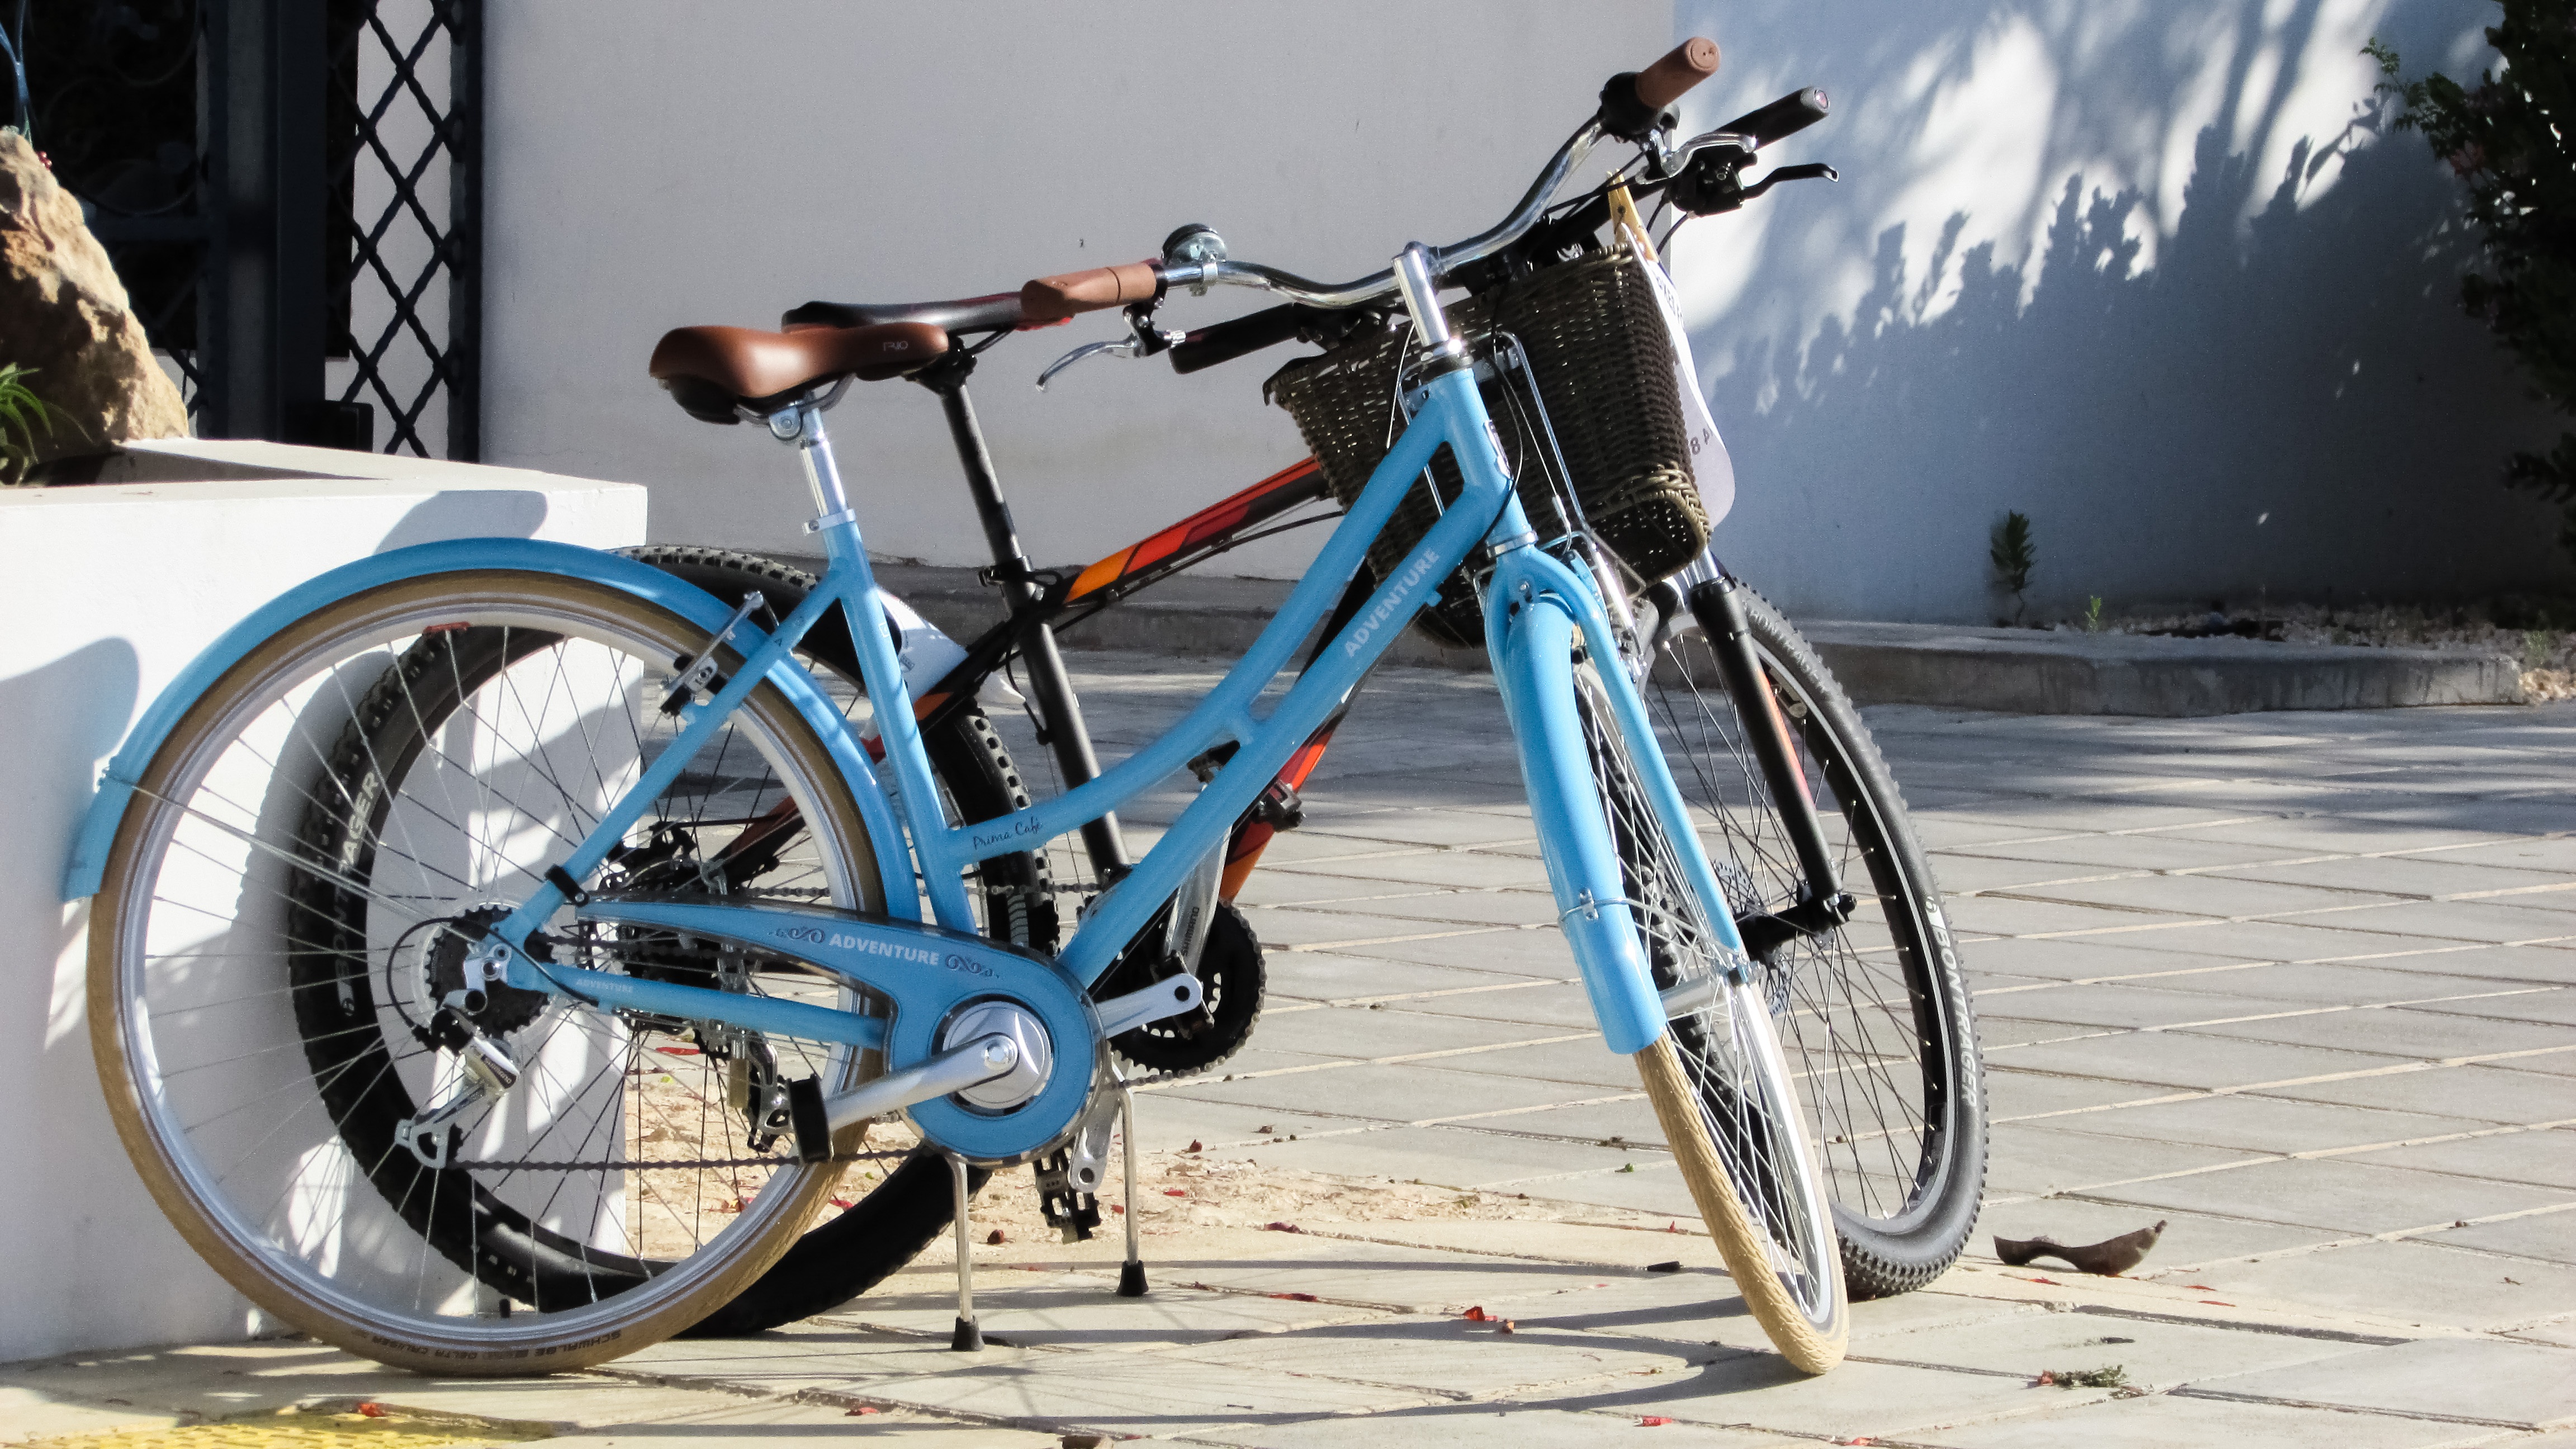
street, wheel, bicycle, bike, summer, vehicle, motorcycle, sports equipment, mountain bike, cycling, resort, cyprus, freeride, bicycle frame, road cycling, land vehicle, cyclo cross bicycle, road bicycle, racing bicycle, hybrid bicycle